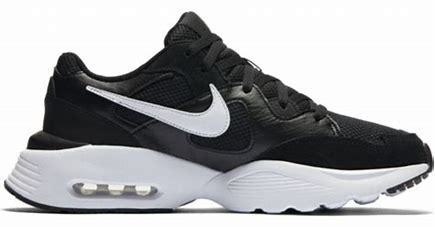
Brand: Nike
Model: Air Max Fusion